H. Olliver Twisted

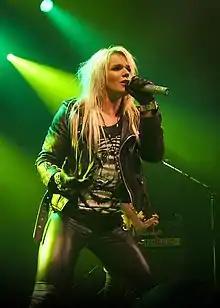
Olli Herman with Reckless Love live in 2012 at Tavastia Klubi in Helsinki

Olli Herman Kosunen (born 19 May 1983), also known as H. Olliver Twisted, is a Finnish singer who has played in the Swedish glam metal band Crashdïet. Twisted is currently a member of the Finnish glam metal band Reckless Love.